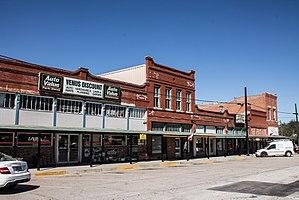
La ville de Venus est située dans les comtés d’Ellis et Johnson, dans l’État du Texas, aux États-Unis. Sa population s’élevait à 2 960 habitants lors du recensement de 2010, estimée à 3 444 habitants en 2016.